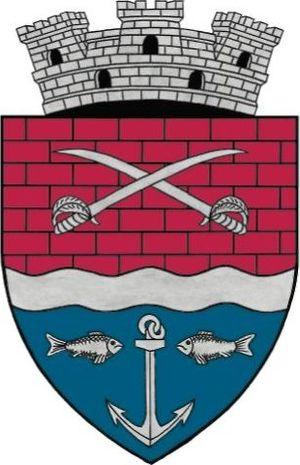
Zimnicea est une ville et un port danubien au sud de la Roumanie, dans le județ de Teleorman.